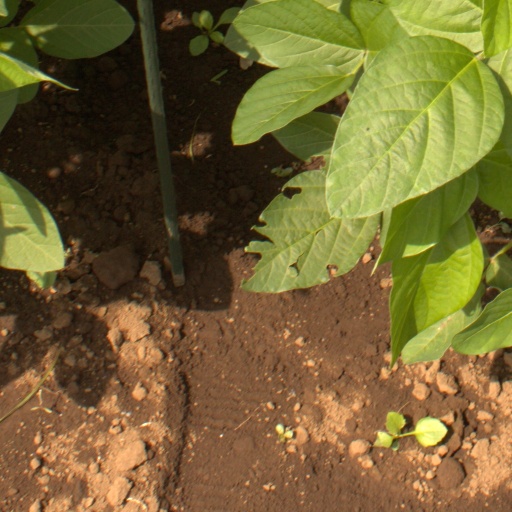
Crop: soybean